Stigghiola

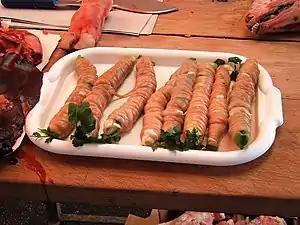
Raw "stigghiole"

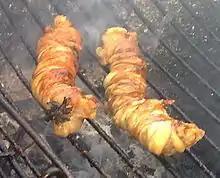
"Stigghiola" being cooked

The stigghiola (: "stigghiole" in Italian or "stigghioli" in Sicilian), also known as stigghiuola, is a Sicilian food typical of the streets of the city of Palermo. It consists of guts (usually of lamb, but also of goat or chicken) which are washed in water and salt, seasoned with parsley and often with onion and other pot herbs, then stuck on a skewer or rolled around a leek, and finally cooked directly on the grill. The dish is generally prepared and sold as a street food. In Ragusa, the dish is baked in a casserole and is known as turciniuna.